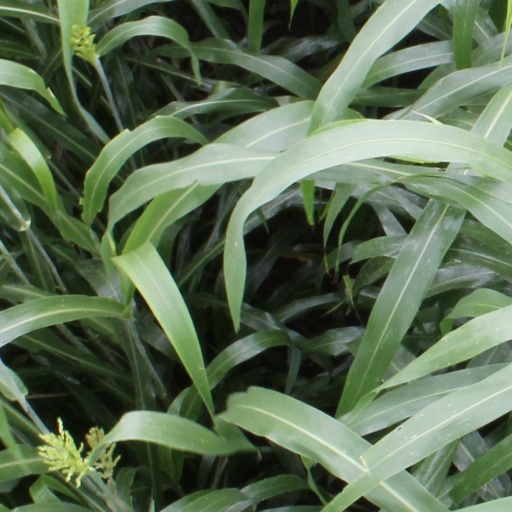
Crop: sorghum